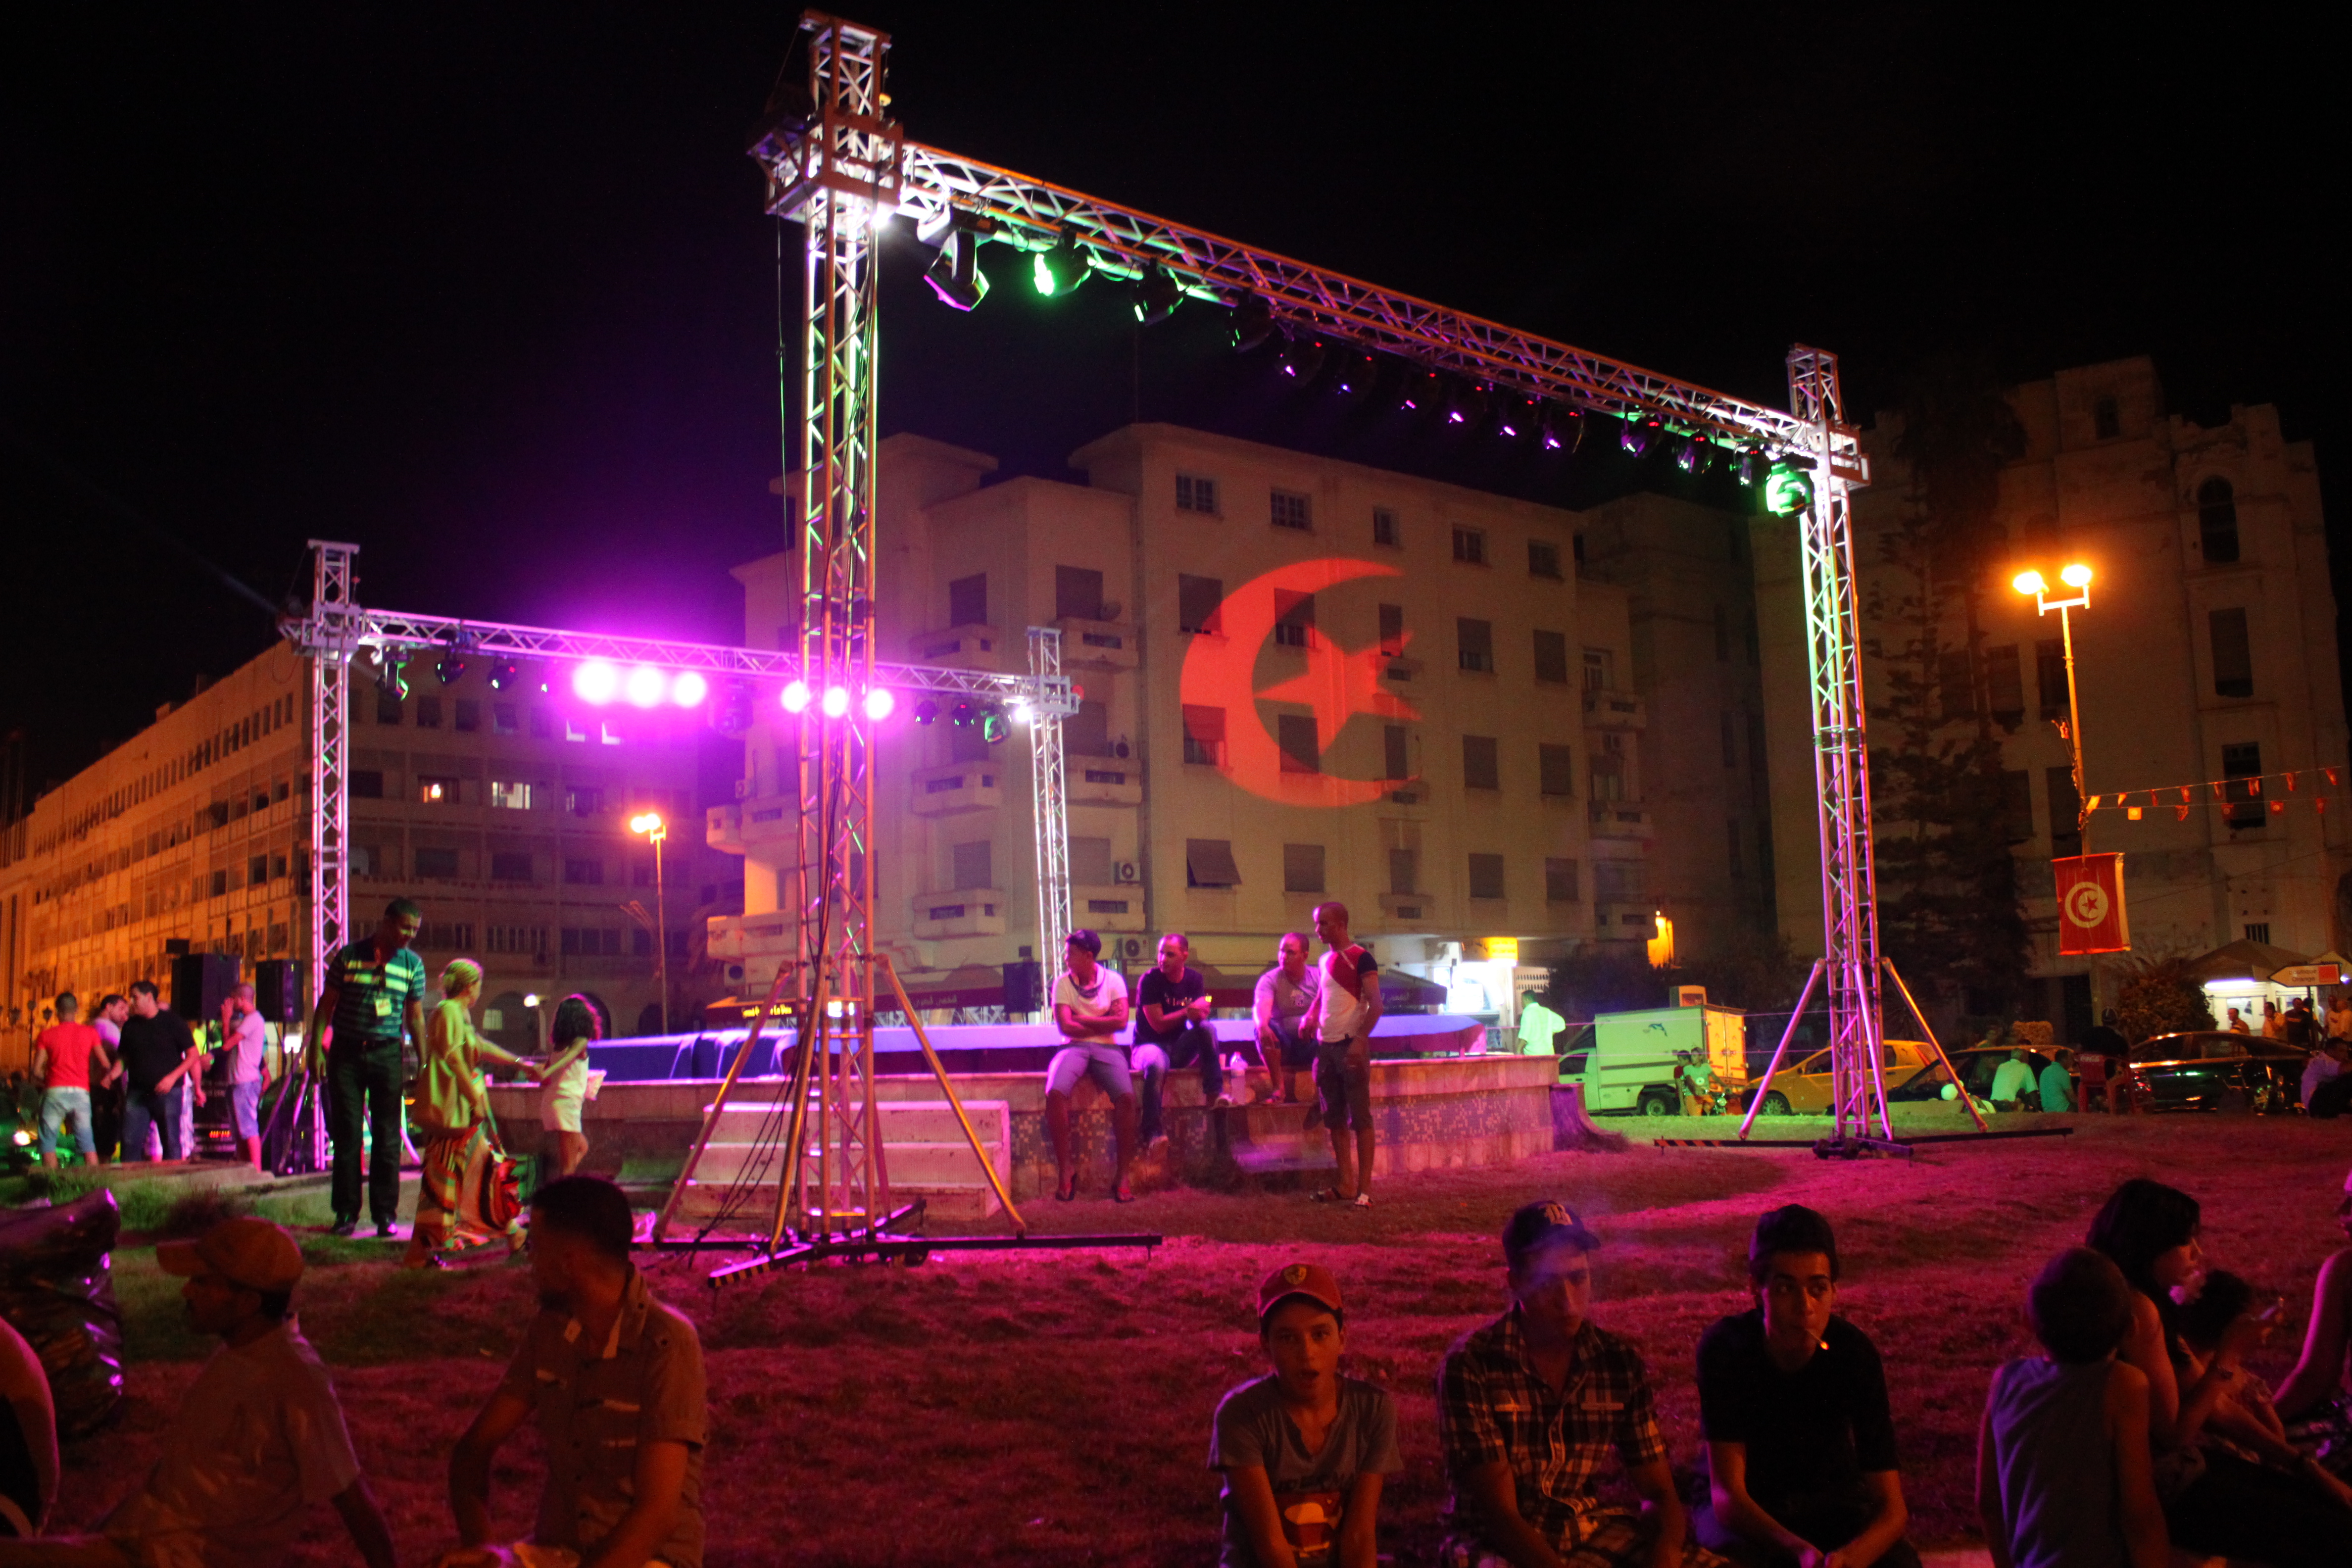
light, color, music, instruments, night, lighting, electricity, entertainment, pink, magenta, performing arts, midnight, stage, performance, electrical supply, public event, music venue, street light, festival, town square, audience, neon